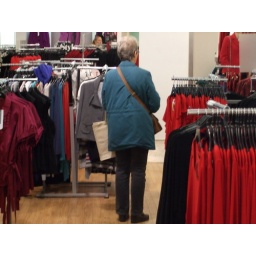
Lady in green wearing glasses